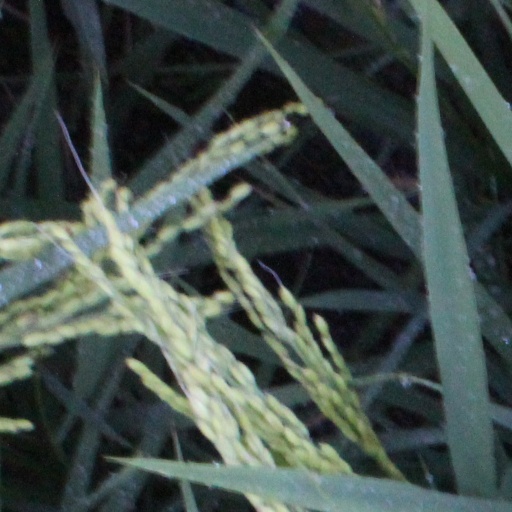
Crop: rice